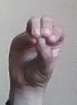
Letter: ha